Richard Garrick

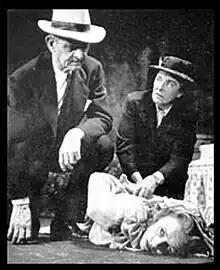
The Doctor (Richard Garrick) and Nurse (Ann Dere) subdue an hysterical Blanche (Jessica Tandy) in the original New York production of "A Streetcar Named Desire" at the Ethel Barrymore Theatre.

He ventured to New York City where he landed roles in stage productions, among them "The Boys of Company B" (1907), "The Flag Lieutenant" (1909), "The Fourth Estate," (1909), and "The Monkey's Paw". By 1912 Garrick was in Los Angeles and became a charter member of The Reel Club. Through the early 1910s, Garrick acted in, as well as directed, silent films, including "Colonel Custard's Last Stand" (1914). In 1915, he joined the Gaumont Company and was placed in charge of the second Rialto Star Feature Company. By 1916, Garrick was the director general of Gaumont's Jacksonville, Florida, studios. He left Gaumont to open Garrick Studios Company, offering a five-acre (20,000 m) facility in Jacksonville that would house enough equipment and space for 20 companies to work simultaneously. As the 1916–1917 season approached, however, the mood towards making films in Jacksonville shifted, and many residents opposed the industry's presence.